Manuel Blum

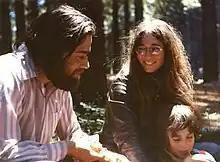
Manuel Blum (left) with his wife Lenore and their son Avrim, 1973

Manuel Blum (born 26 April 1938) is a Venezuelan-born American computer scientist who received the Turing Award in 1995 "In recognition of his contributions to the foundations of computational complexity theory and its application to cryptography and program checking".